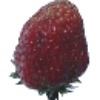
Label: Strawberry Wedge 1